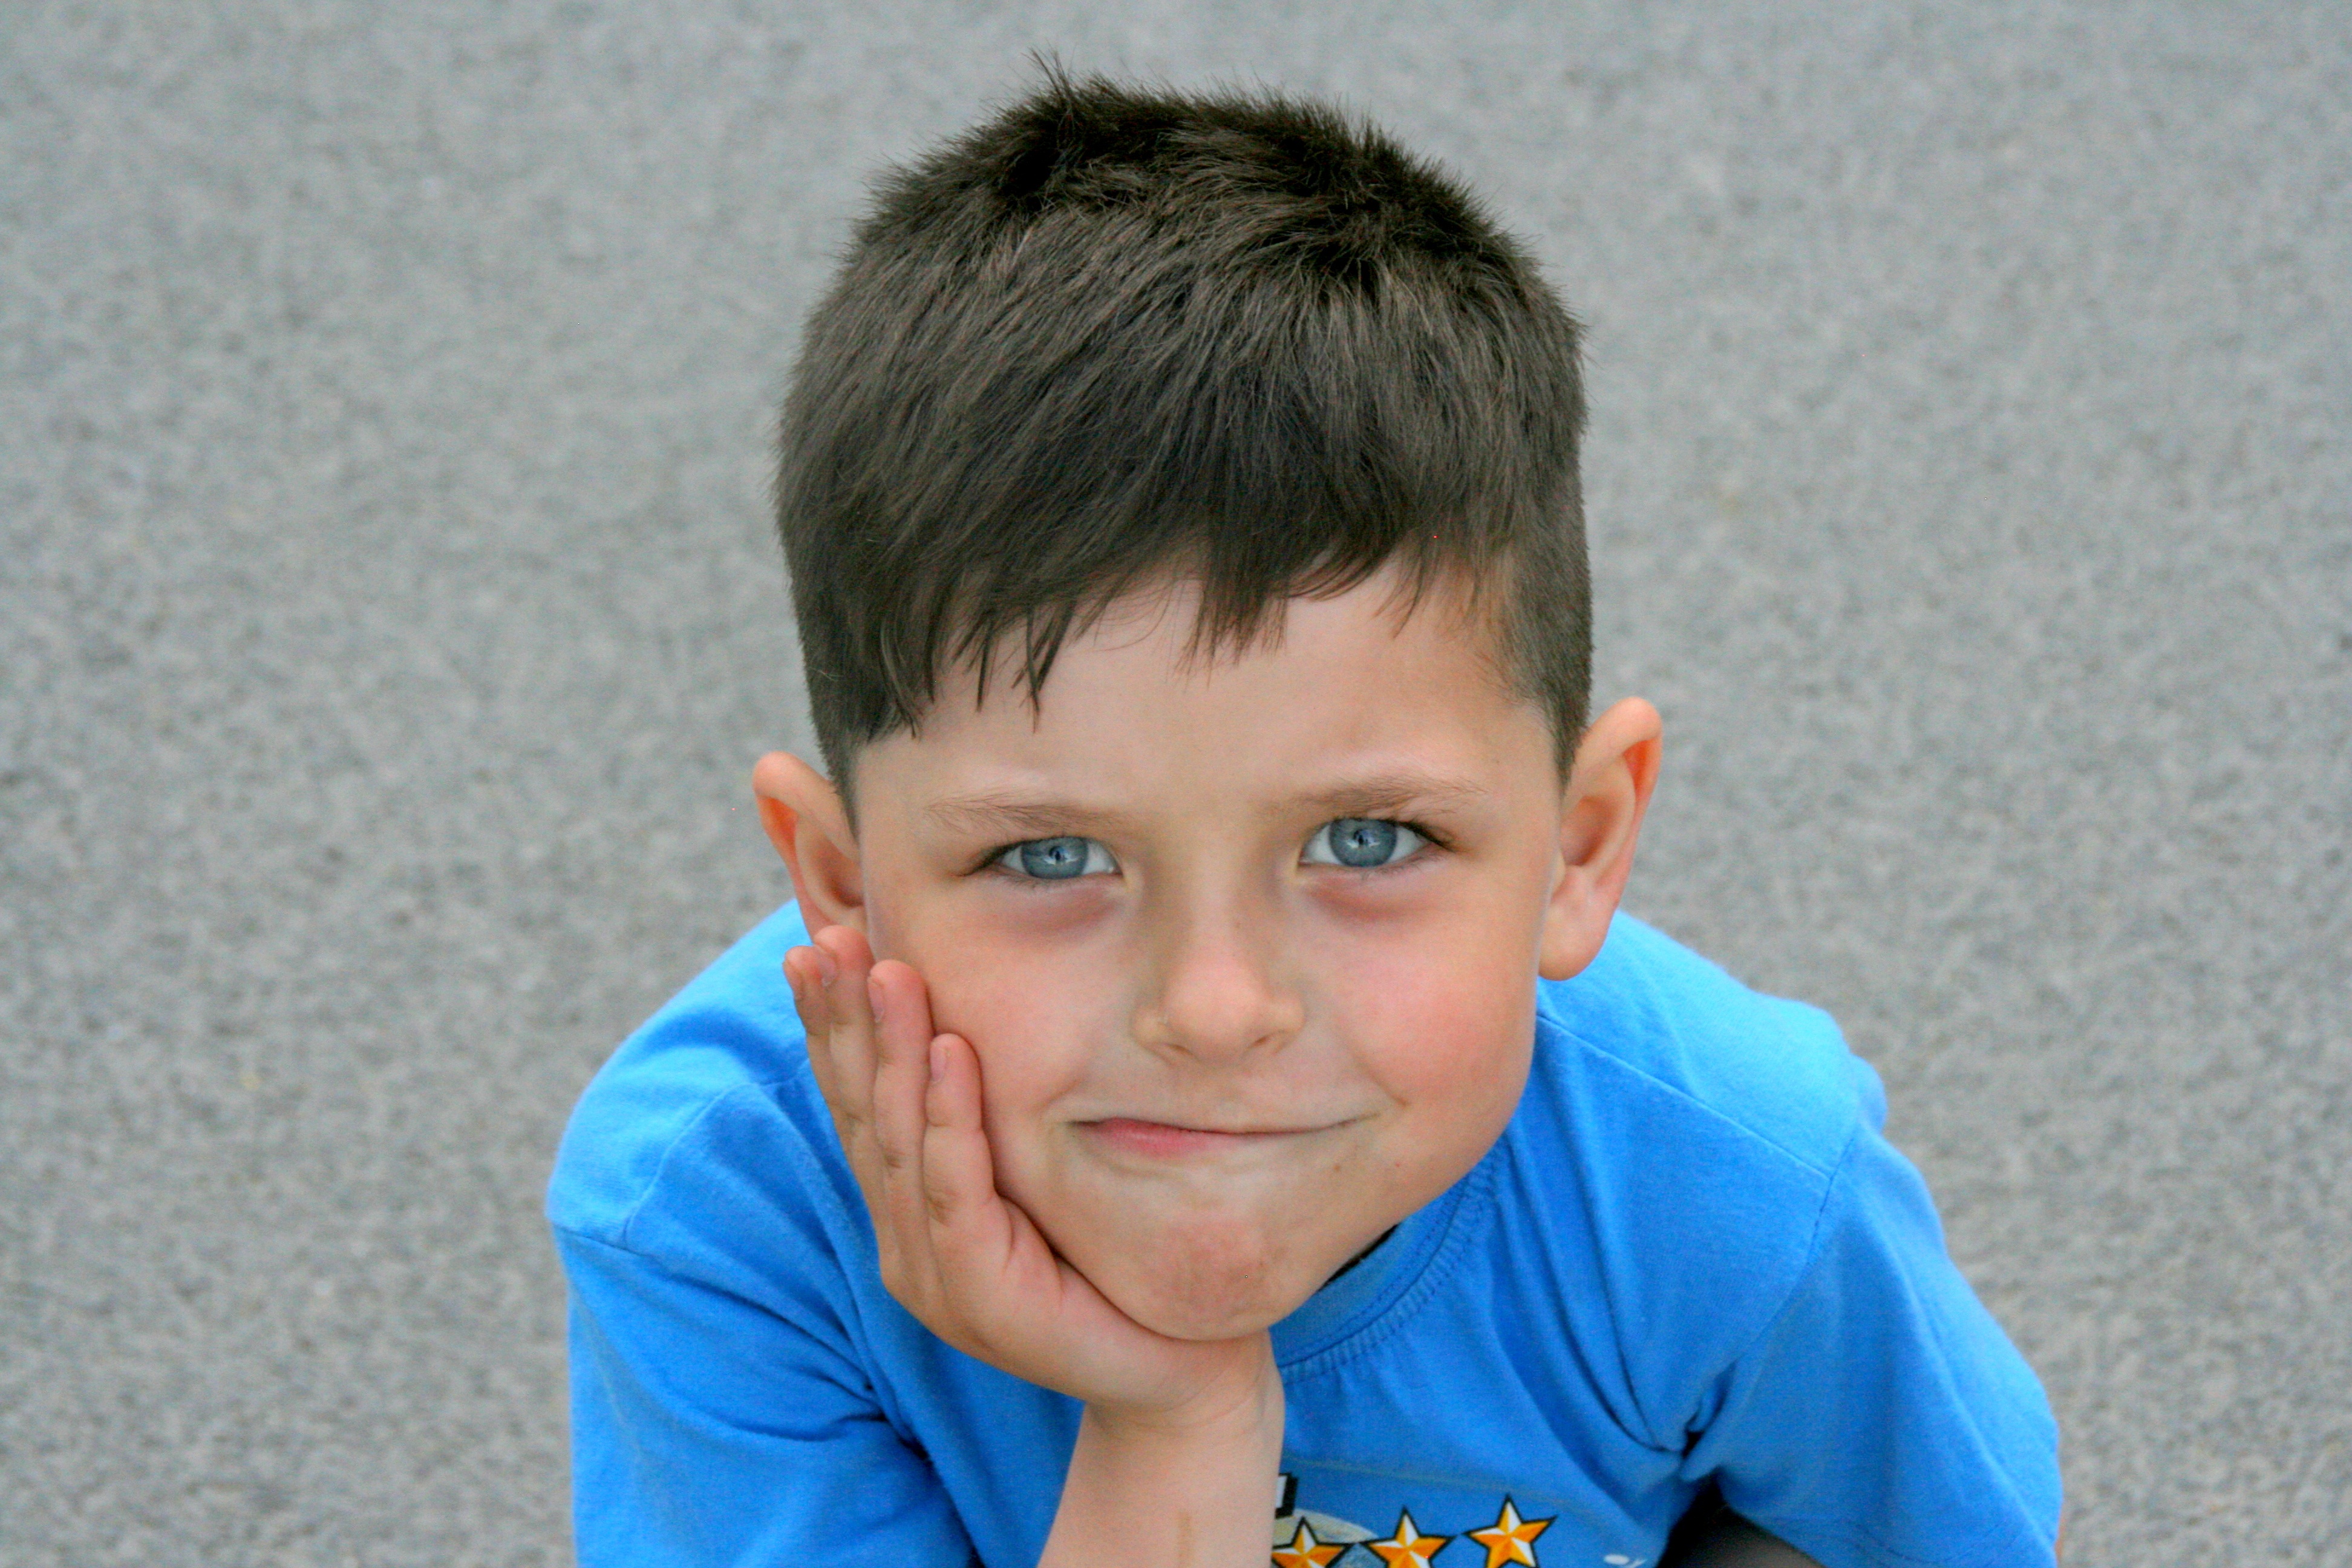
person, people, play, boy, male, portrait, child, blue, facial expression, hairstyle, smile, infant, toddler, eye, organ, emotion, human positions